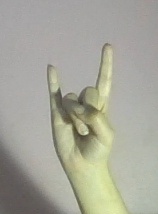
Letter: la